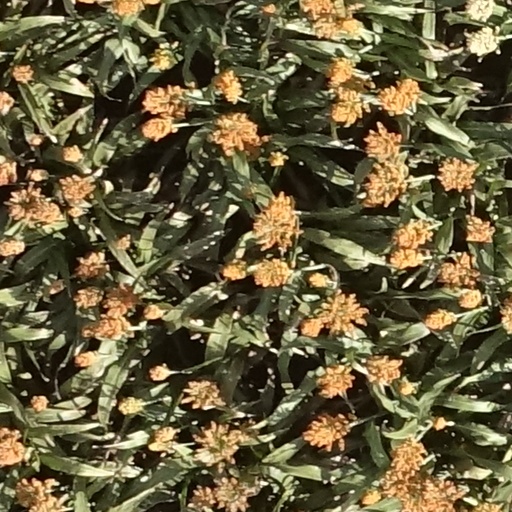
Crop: sorghum